Northern Canada

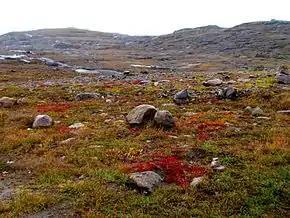
A typical tundra landscape in Nunavut.

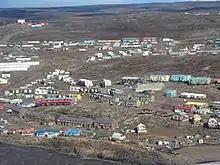
Iqaluit is the capital, the only city and largest population centre in Nunavut

The "near north" or sub-Arctic is mostly synonymous with the Canadian boreal forest, a large area of evergreen-dominated forests with a subarctic climate. This area has traditionally been home to the Indigenous peoples of the Subarctic, that is the First Nations, who were hunters of moose, freshwater fishers and trappers. This region was heavily involved in the North American fur trade during its peak importance, and is home to many Métis people who originated in that trade. The area was mostly part of Rupert's Land under the nominal control of the Hudson's Bay Company (HBC) from 1670 to 1869, who regarded Rupert's Land as their proprietary colony.